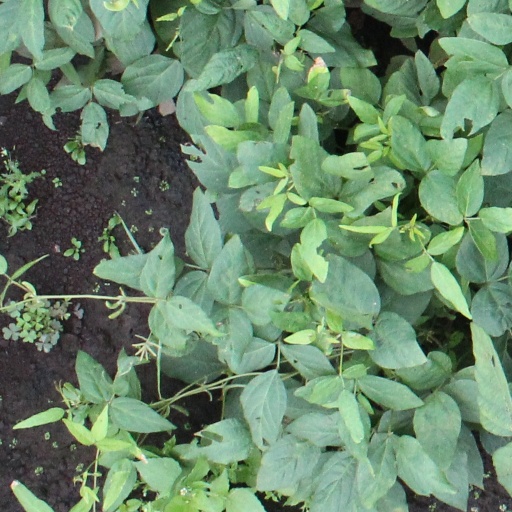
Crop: soybean